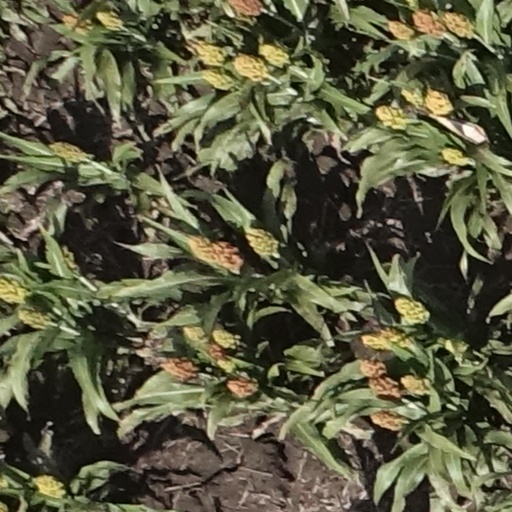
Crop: sorghum